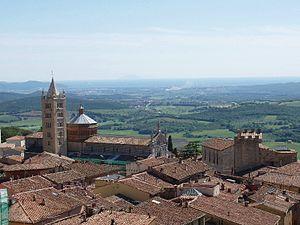
Arcidosso